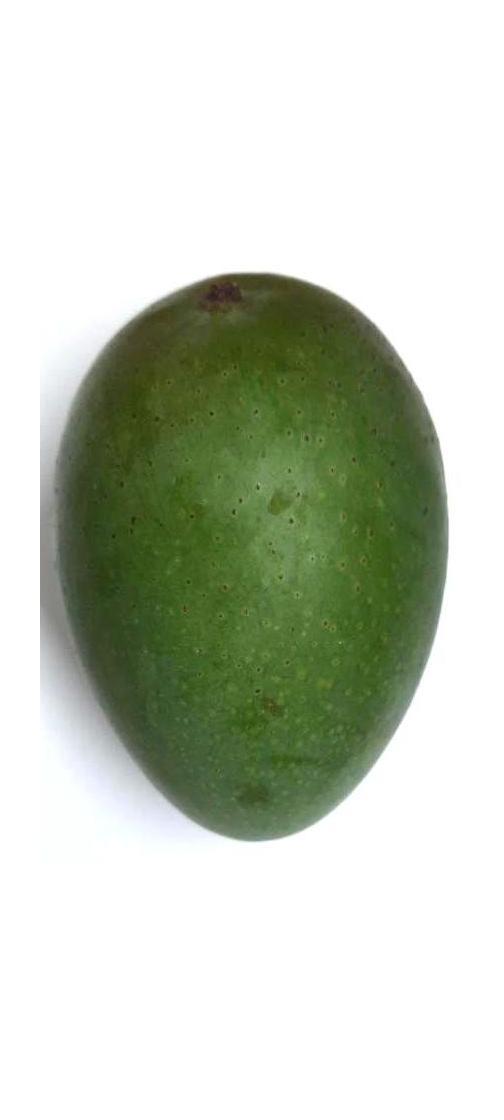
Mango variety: Ashshina Zhinuk